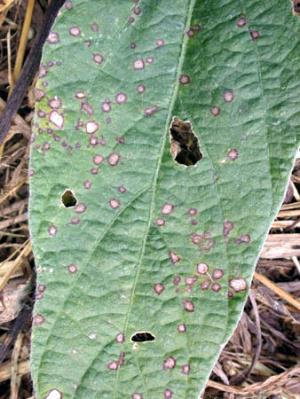
Plant: Soybean
Disease: soybean frog eye leaf spot